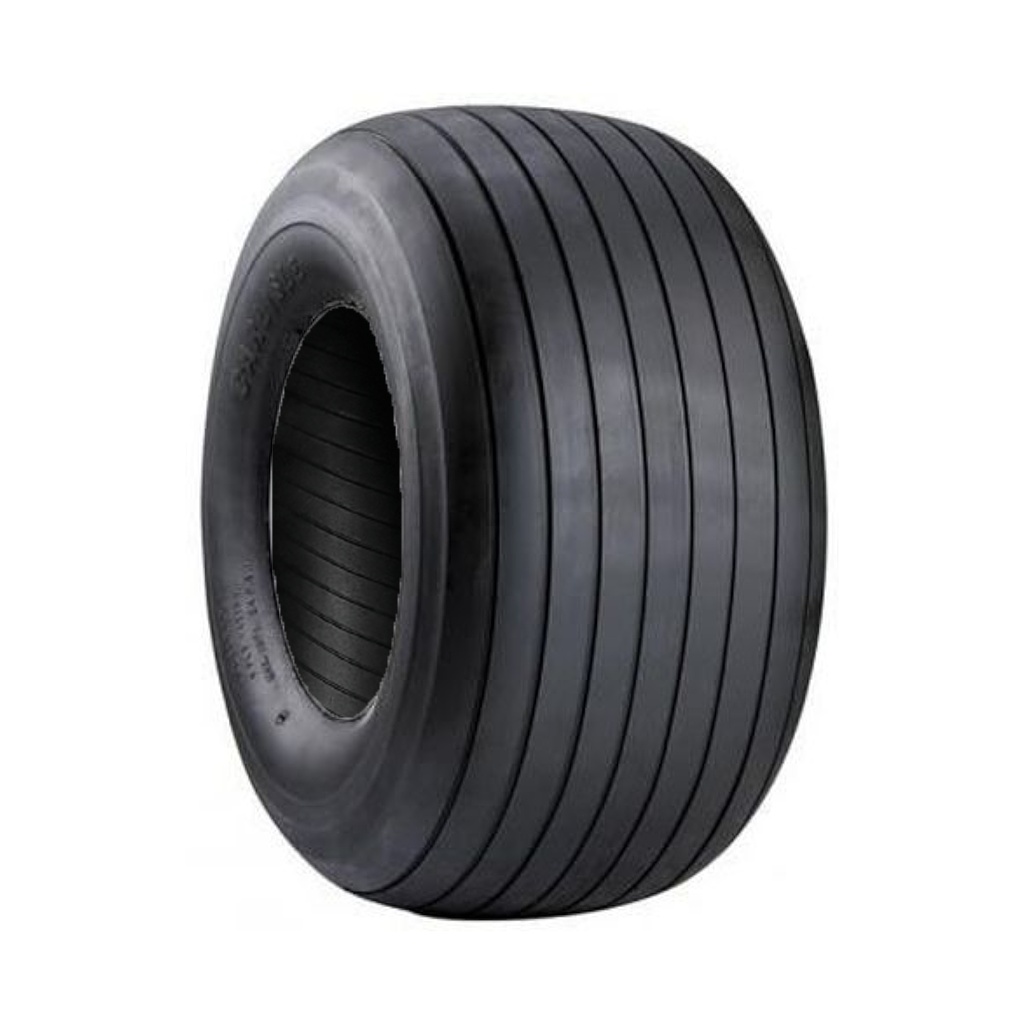
18X9.50-8 10PR E Carlisle Classic Rib TL
Carlisle Classic Rib tires are a smooth tread, deep groove tire for exceptional slip control and superior traction in a wide body design that spreads heavy loads across a larger area. Made from innovative compound materials that resist damage from cuts and punctures, the Classic Rib tire features a tread pattern that assures traction in most conditions. For the Carlisle Classic Rib lawn tractor tire, call or order from our online tire store today!
Brand: Carlisle
Category: Home & Garden > Lawn & Garden > Outdoor Power Equipment Accessories > Tractor Parts & Accessories > Tractor Tires > Lawn Tractor Tires